History of tea

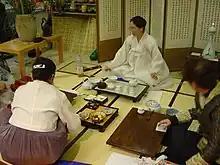
"Darye", Korean tea ceremony

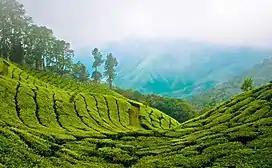
A view of tea plantations in Munnar, Kerala, India.

During the Sui dynasty in China, tea was introduced to Japan by Buddhist monks. Tea use spread during the 6th century AD. Tea became a drink of the religious classes in Japan when Japanese priests and envoys, sent to China to learn about its culture, brought tea to Japan. Ancient recordings indicate the first batch of tea seeds were brought by a priest named in 805 and then by another named in 806. It became a drink of the royal classes when encouraged the growth of tea plants. Seeds were imported from China, and cultivation in Japan began.